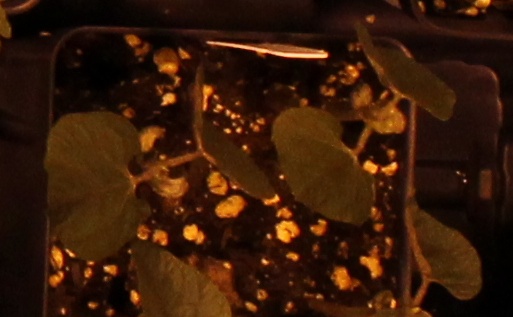
Label: Blackbean